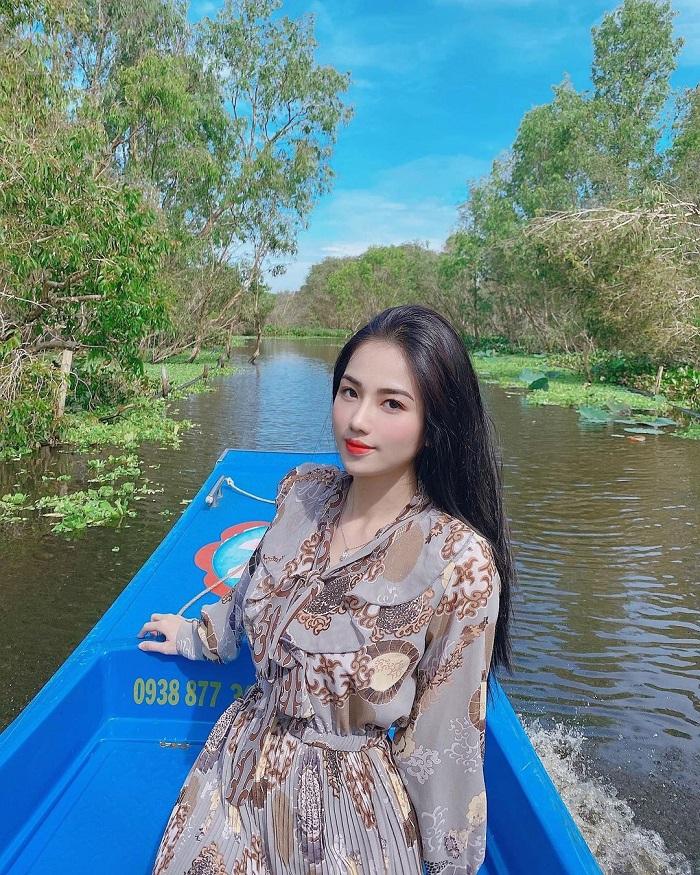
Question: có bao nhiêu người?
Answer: có một người